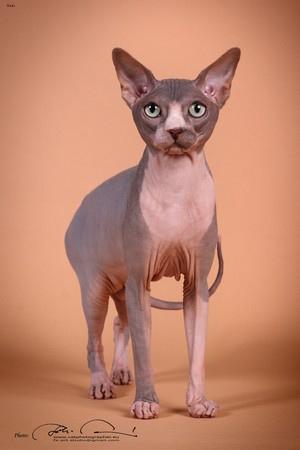
Breed: Sphynx